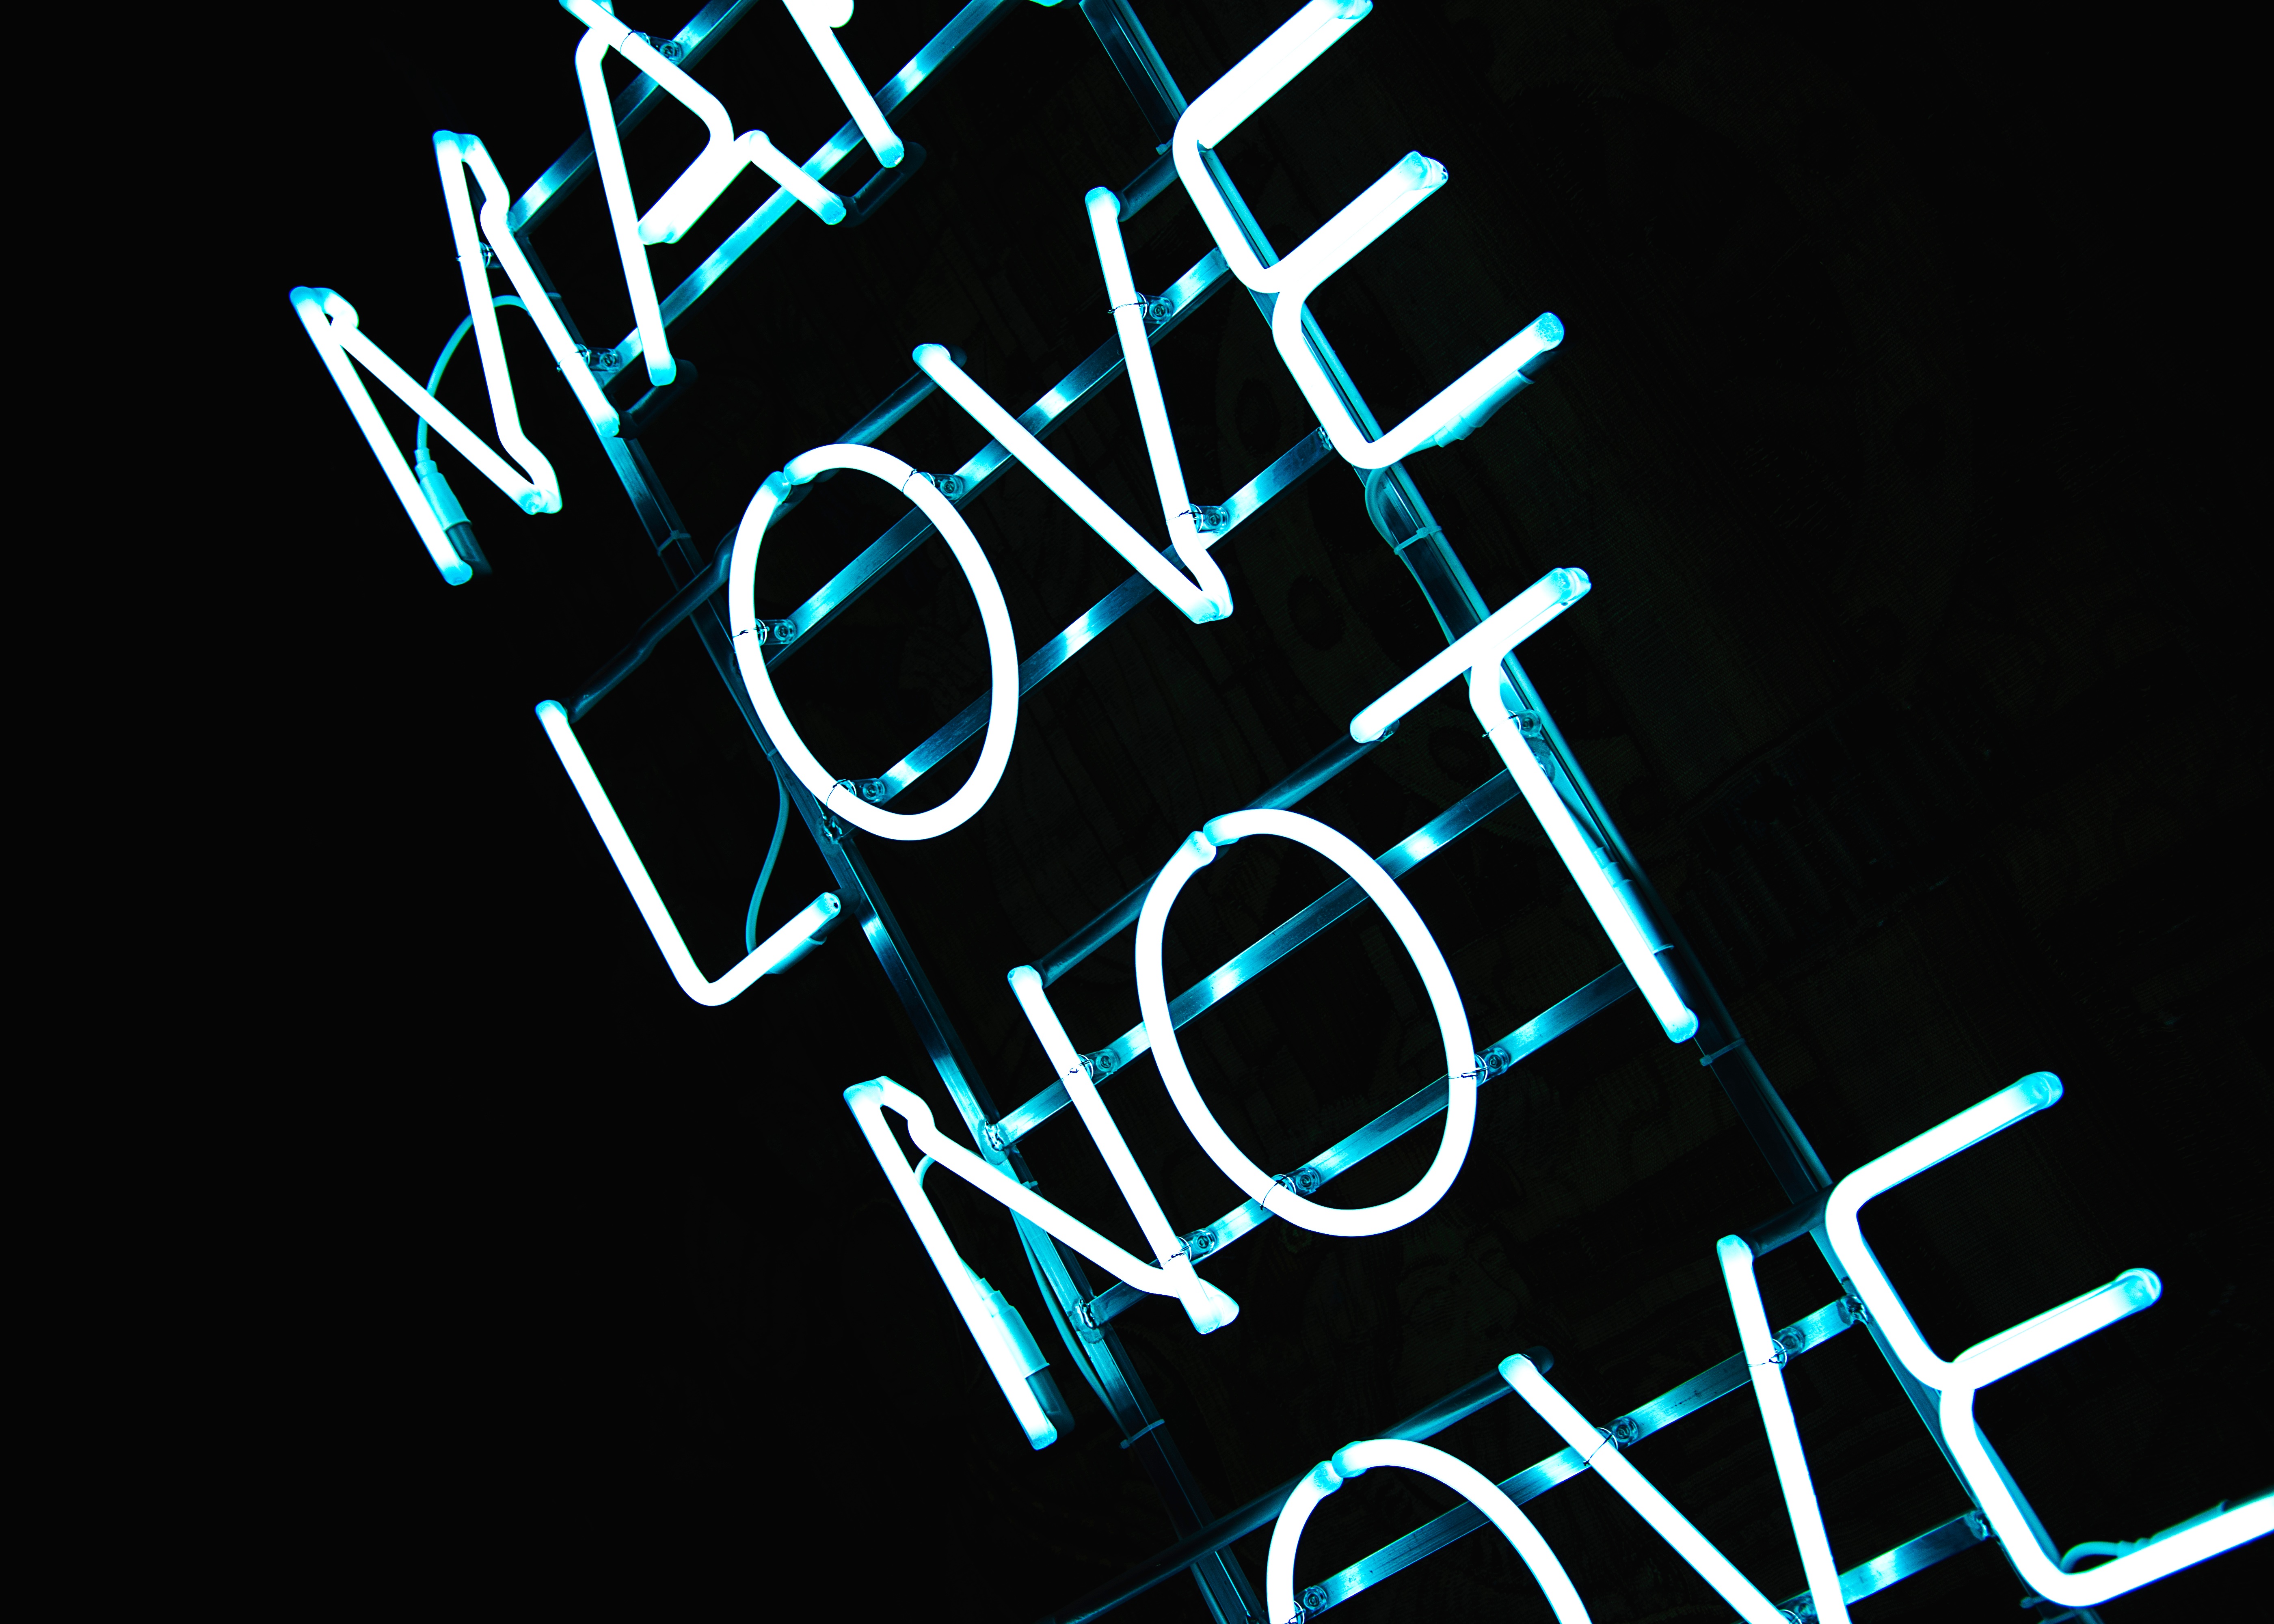
light, number, line, typography, signage, neon, neon sign, brand, neon light, font, illustration, logo, text, graphic design